Fecal sludge management

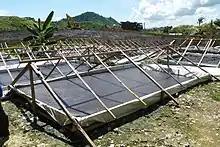
Drying bed for emergency fecal sludge treatment by Oxfam in the Philippines

FSM services can be provided as demand based (often called on-request, on-call, on-demand, ad-hoc or non-scheduled) or scheduled (also known as regular) desludging, or a combination of both. Under either mechanism, OSSFs are desludged on a periodic basis or when the household requests it or due to inspection by a competent authority indicates desludging is needed.